1967 New York City riot

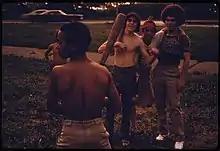
Puerto Rican boys playing softball in Brooklyn's Highland Park in 1974

Between 1943 and 1960 over of Puerto Rico's population moved predominantly to the Northern United States cities of New York City, Philadelphia and Chicago. Puerto Ricans, along with their descendants born in the US, faced poverty and over-policing in the urban areas they often lived in. The descendants of original migrants were influenced by several factors such as the Civil Rights Movement, the Vietnam War, the urbanized environment and industrial decline along with increased levels of racial and economic segregation. With deindustrialization, many jobs were lost. 47% of Puerto Ricans were considered unemployed or underemployed by the Bureau of Labor Statistics.